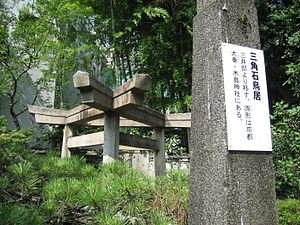
Mihashira torii ou mitsubashira torii est un type de torii de l'architecture shinto. Comme son nom l'indique, il s'agit d'une structure triangulaire formée de trois toriis individuels.